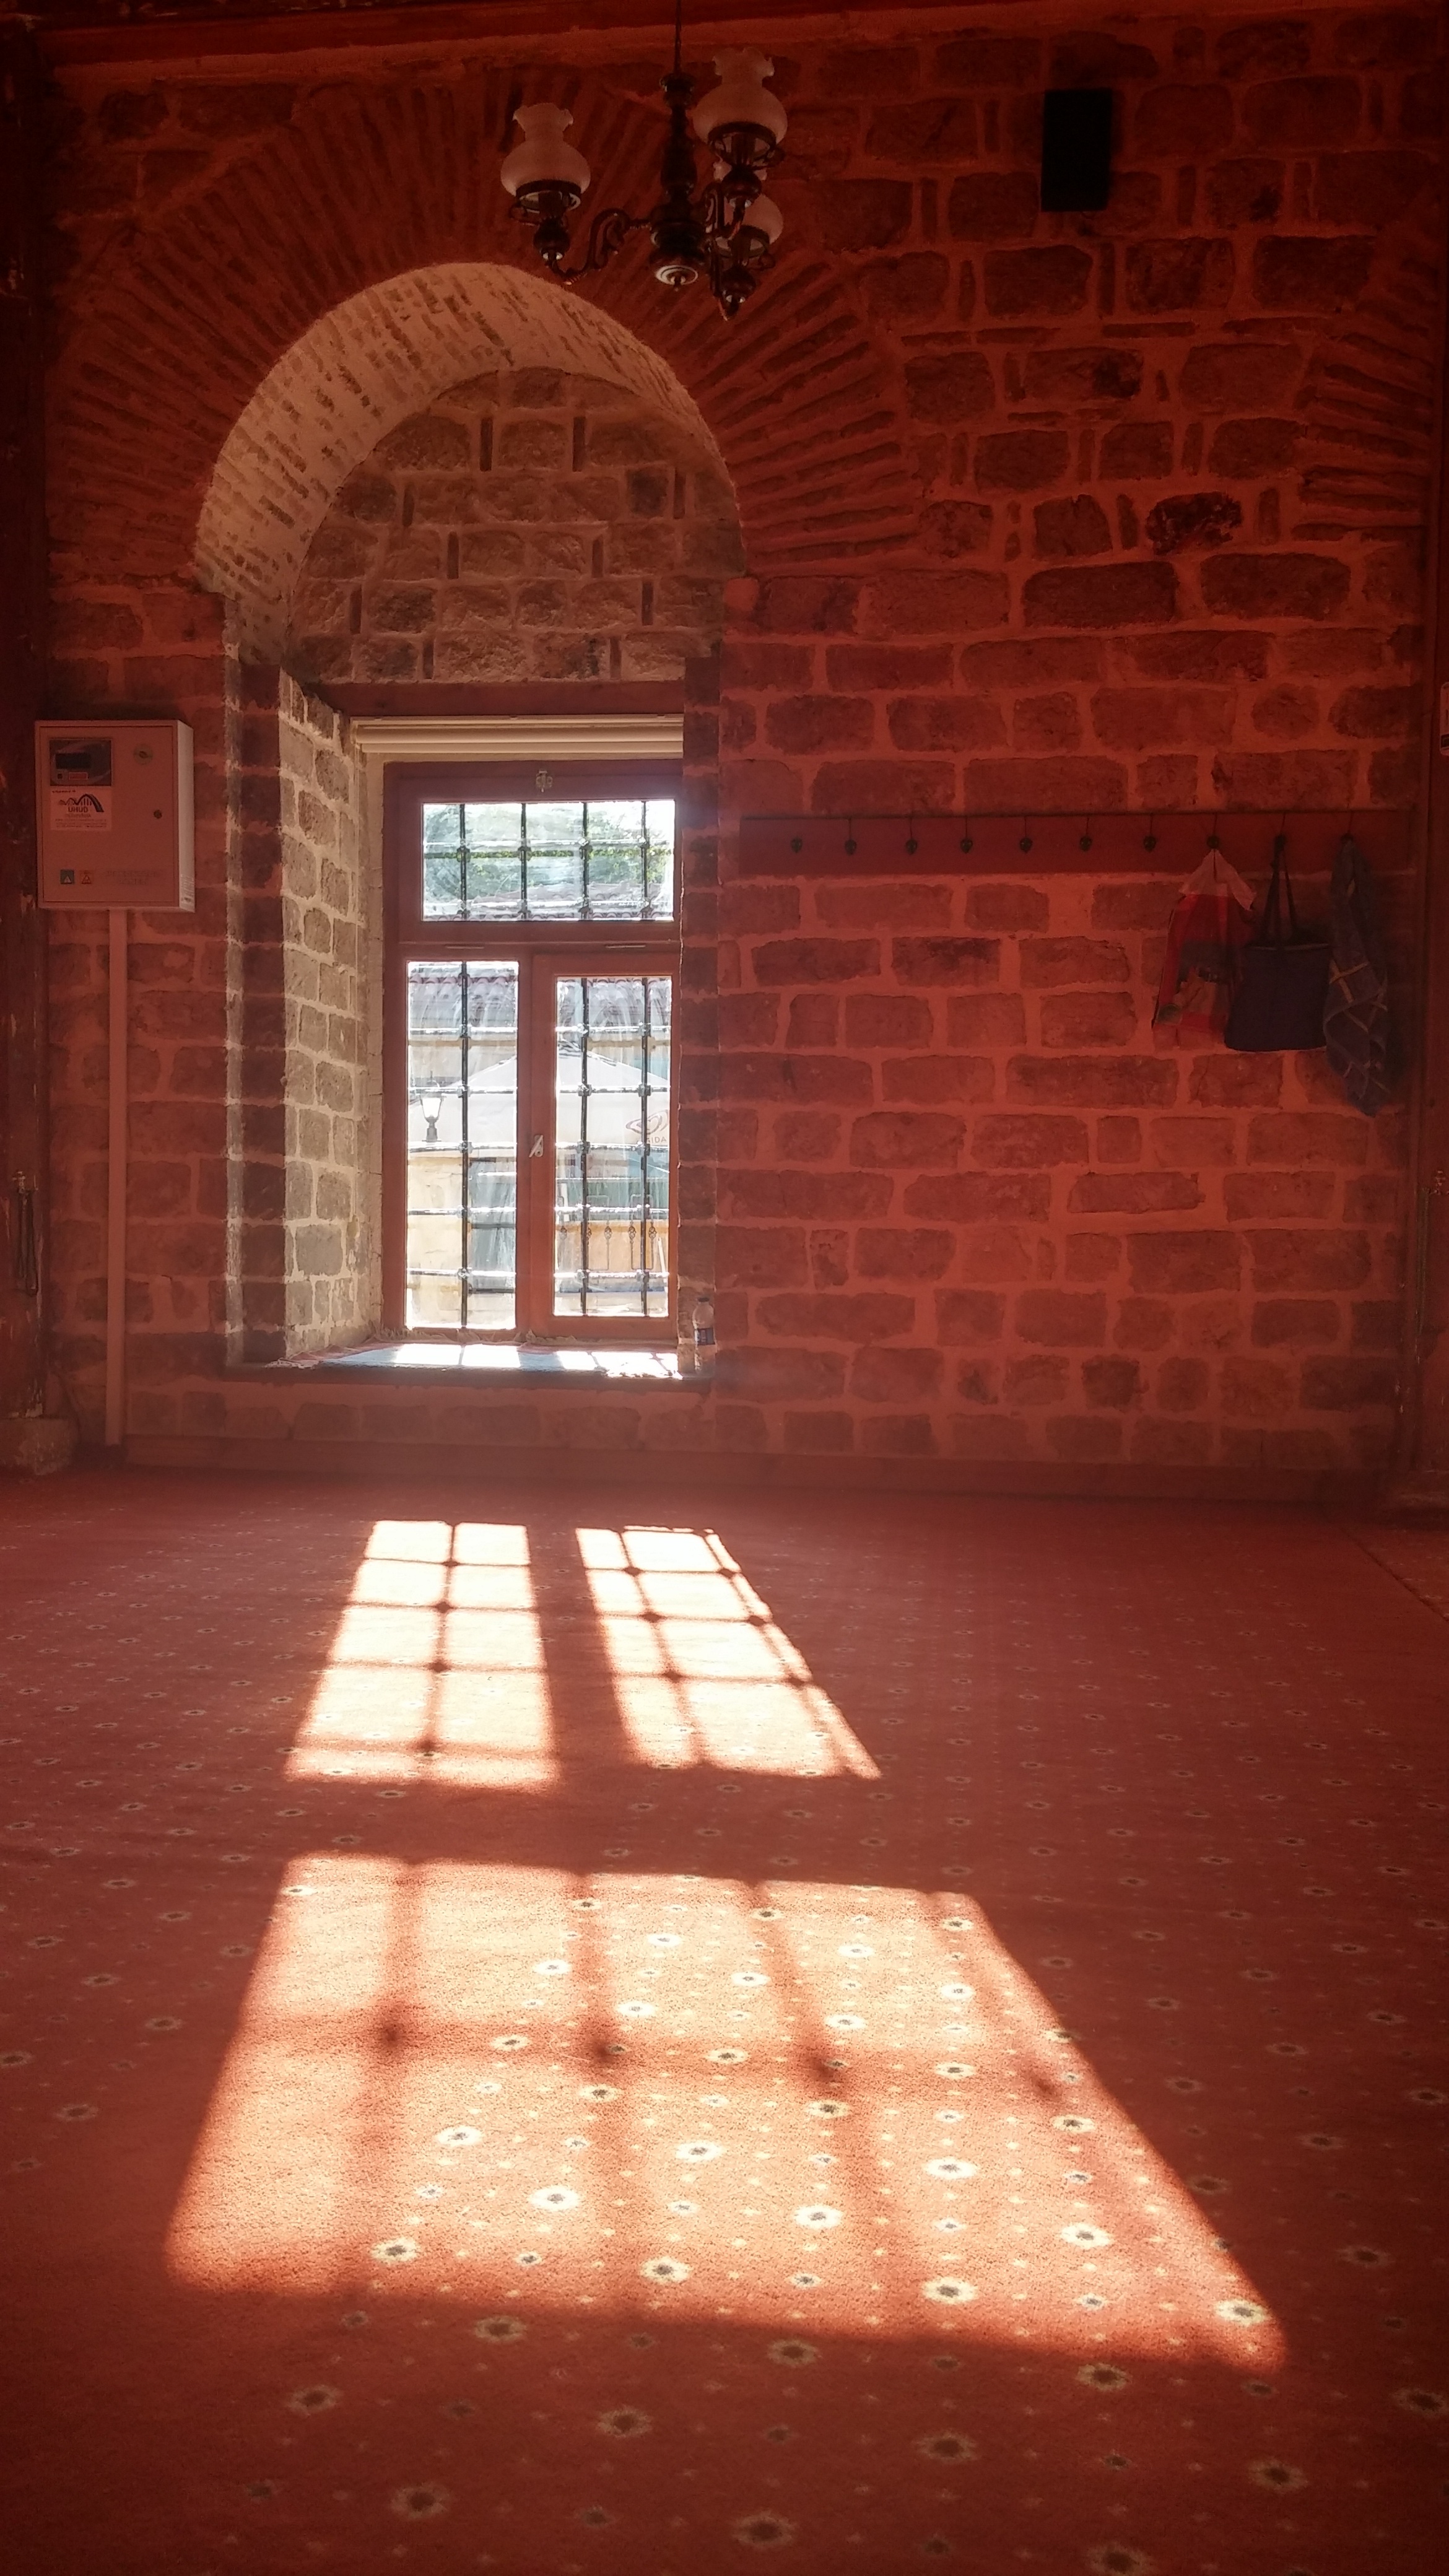
light, architecture, wood, night, house, floor, window, wall, arch, red, color, peace, religion, darkness, brick, lighting, door, interior design, inside, temple, on, turkey, prayer, day, islam, worship, shape, muslim, cami, aesthetics, flooring, ankara, beypazari, sultan alaaddin mosque